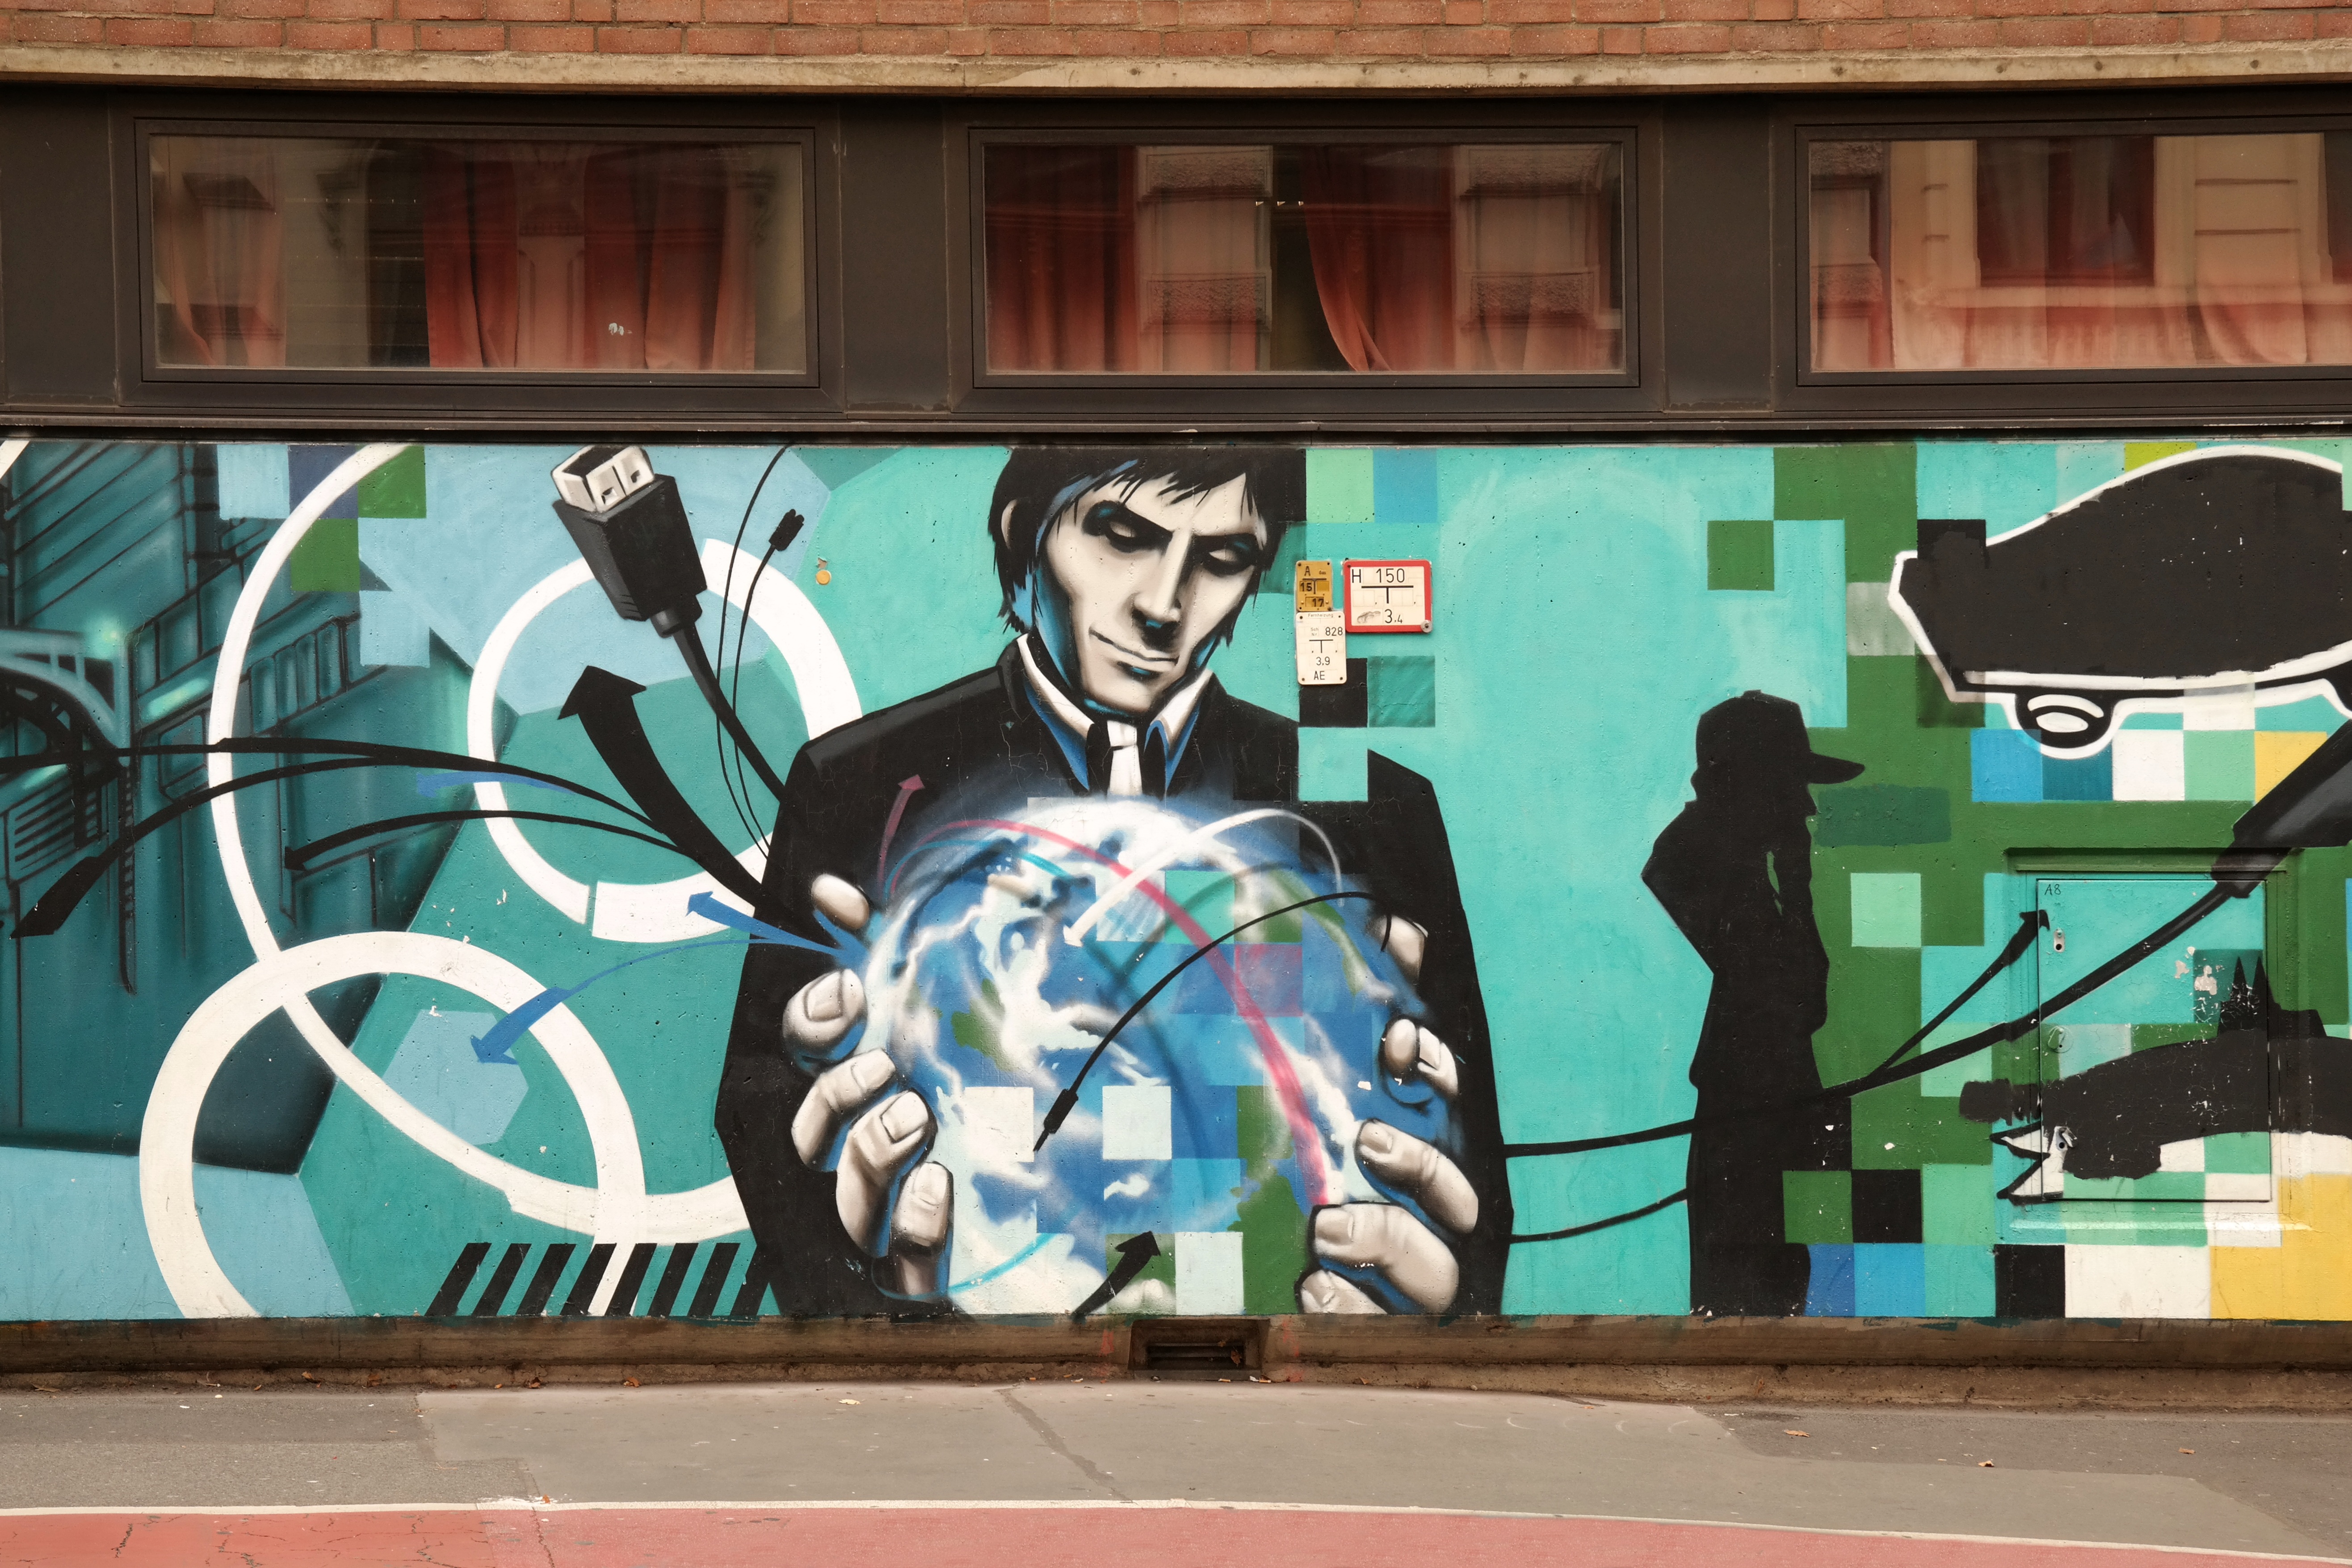
wall, facade, blue, graffiti, painting, street art, face, art, creativity, mural, sprayer, hauswand, painted wall, urban area